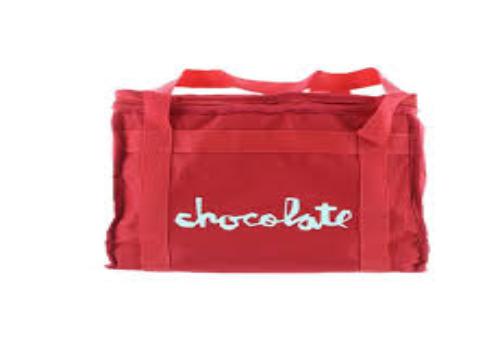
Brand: Chocolate Skateboards
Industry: Sports